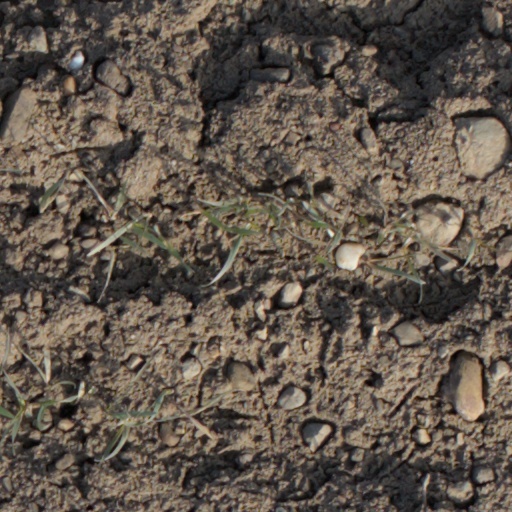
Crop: wheat